United States observer badges

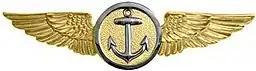
Naval Aviation Observer/Flight Meteorologist Badge

For a brief period starting in 1945, the Secretary of the Navy approved distinct insignia for Naval Aviation Observers with Navigation, Radar, Tactical, and Aerology specializations. These were abolished in favor of the standardized gold insignia/silver anchor/silver circle design.